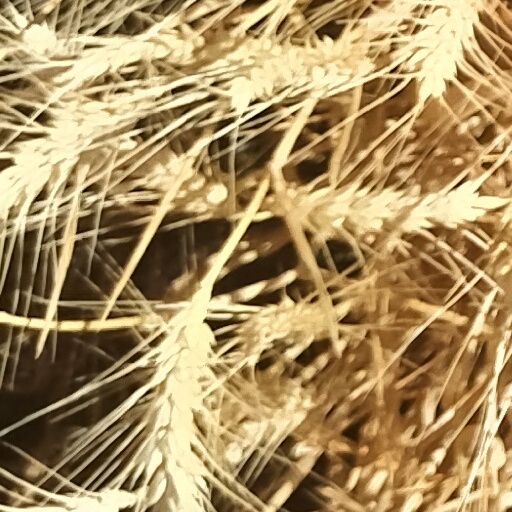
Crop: wheat